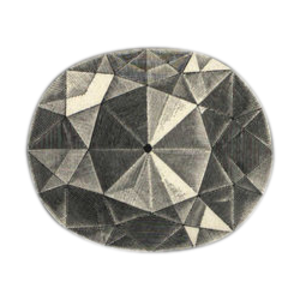
Koh-i-Nor après 1852 Русский: Кохинур в новом виде, после 1852г. Svenska: Koh-i-noor i sin nyare form